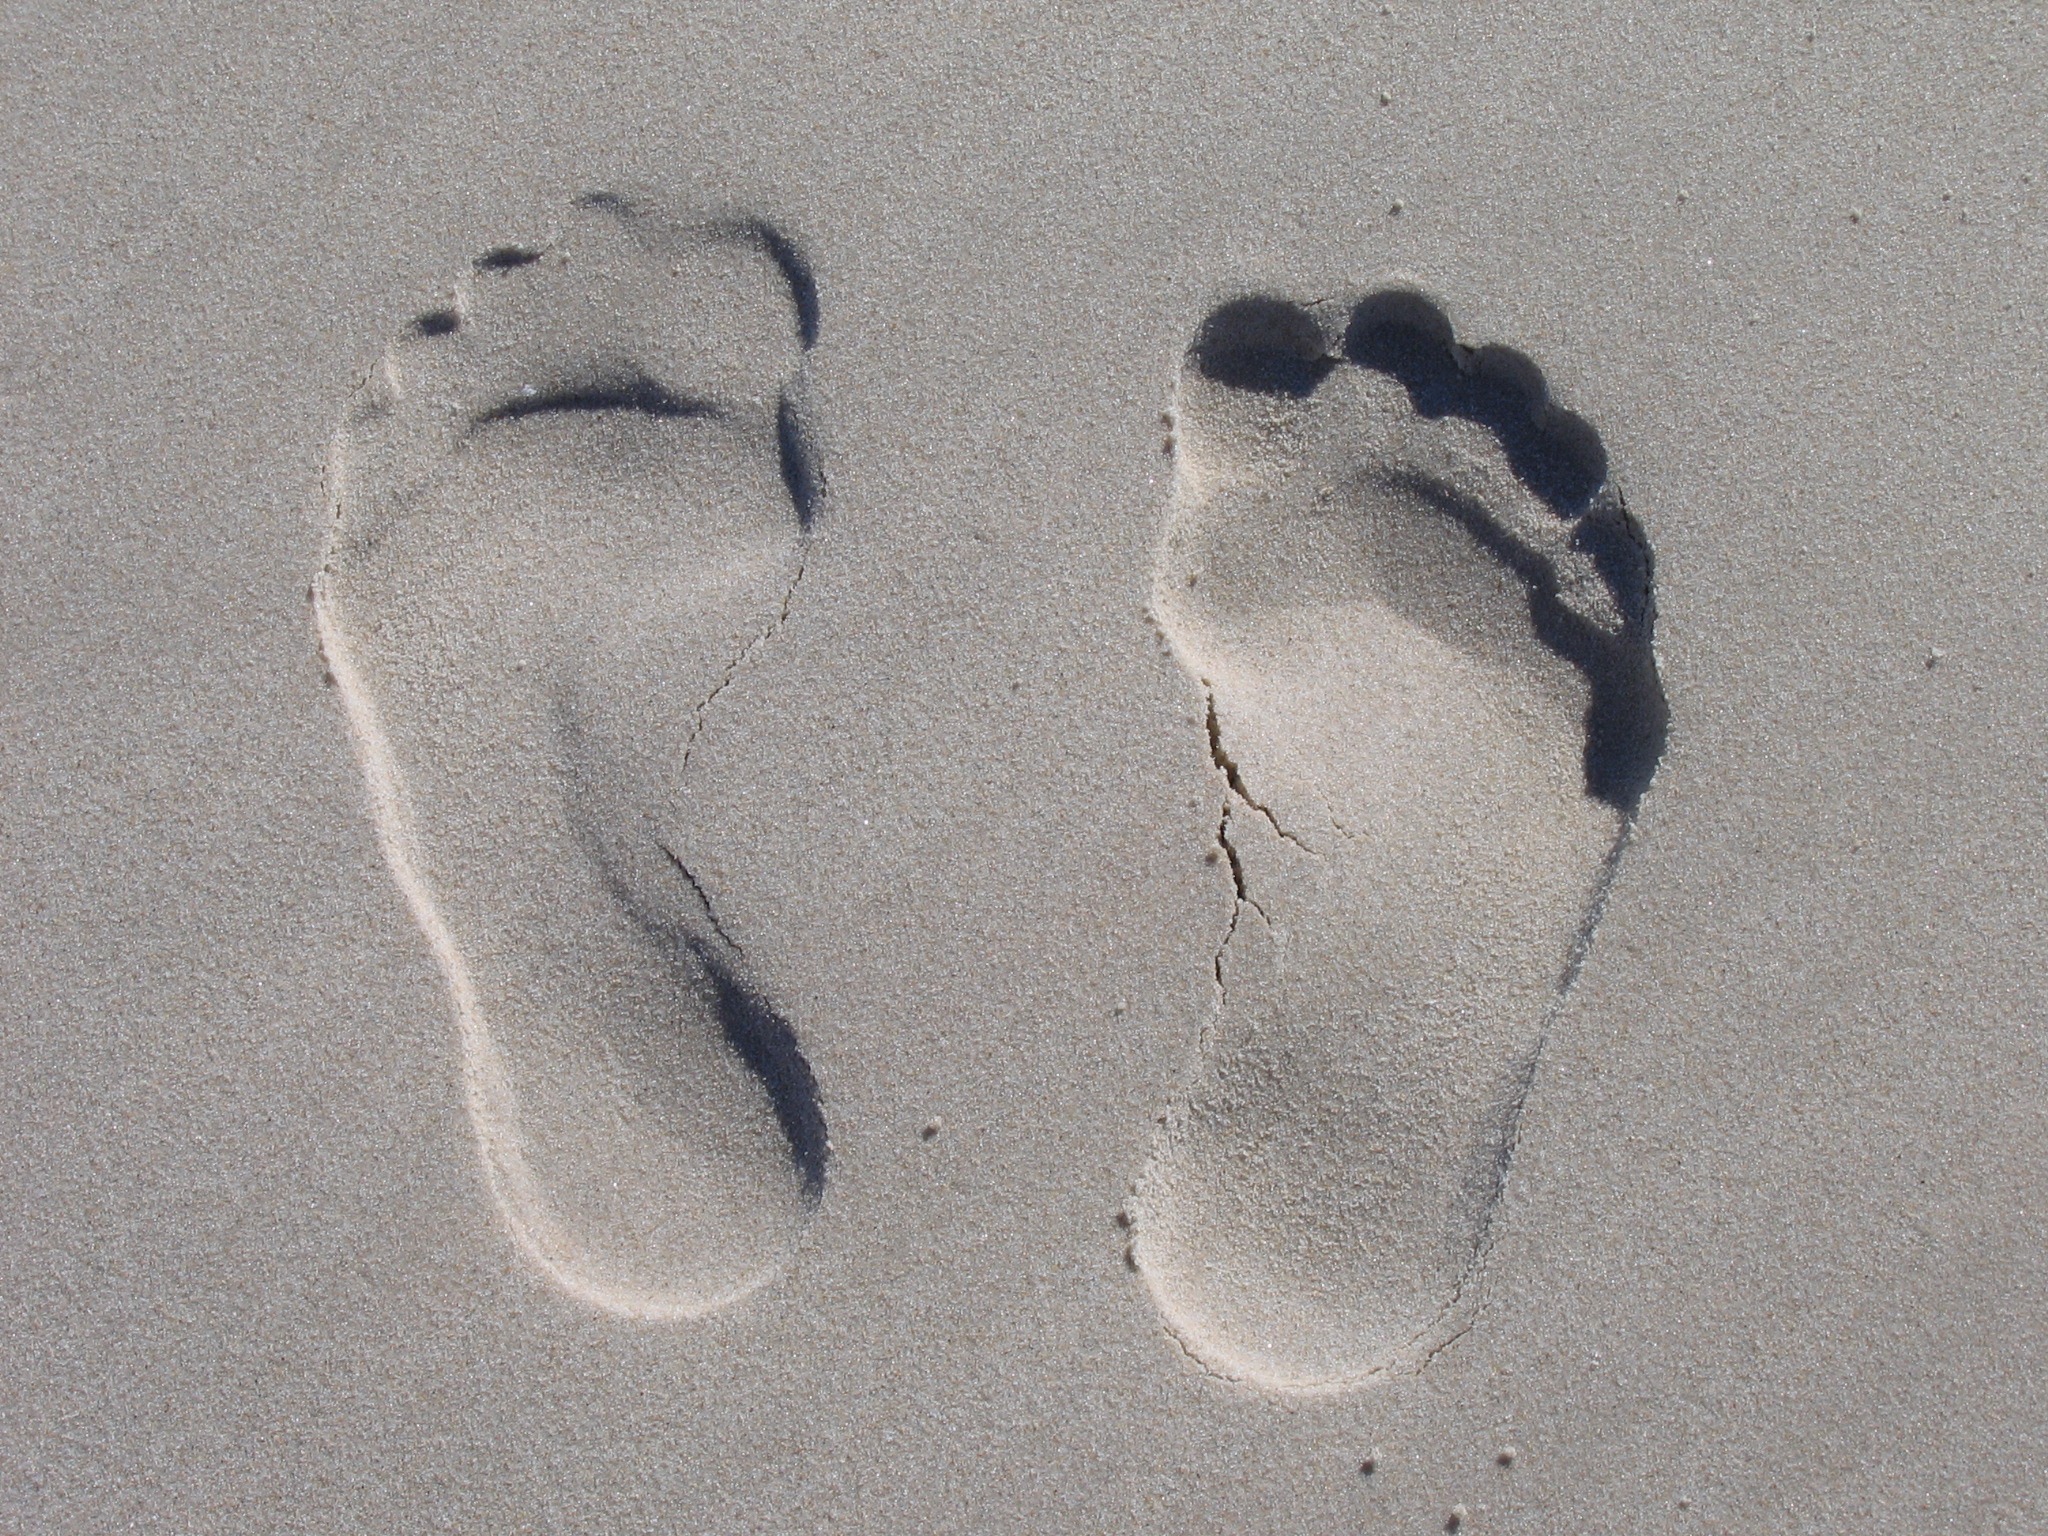
hand, beach, sea, sand, shoe, white, footprint, feet, summer, leg, mediterranean, sole, shadow, holiday, human body, sketch, drawing, holidays, footwear, organ, ten, impression, sand beach, reprint, fun bathing